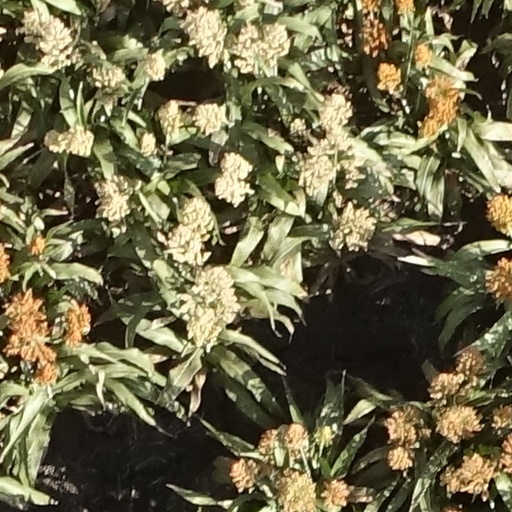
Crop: sorghum